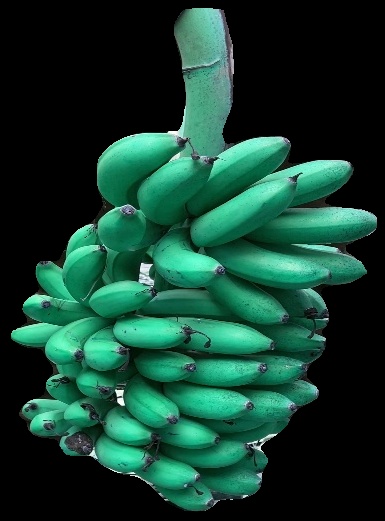
Variety: rasbale
Grade: grade1